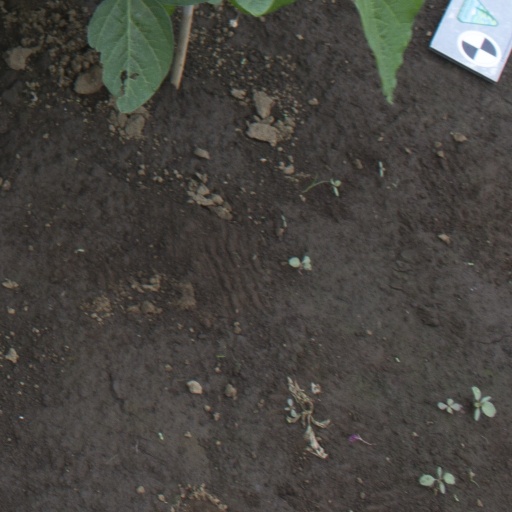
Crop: soybean